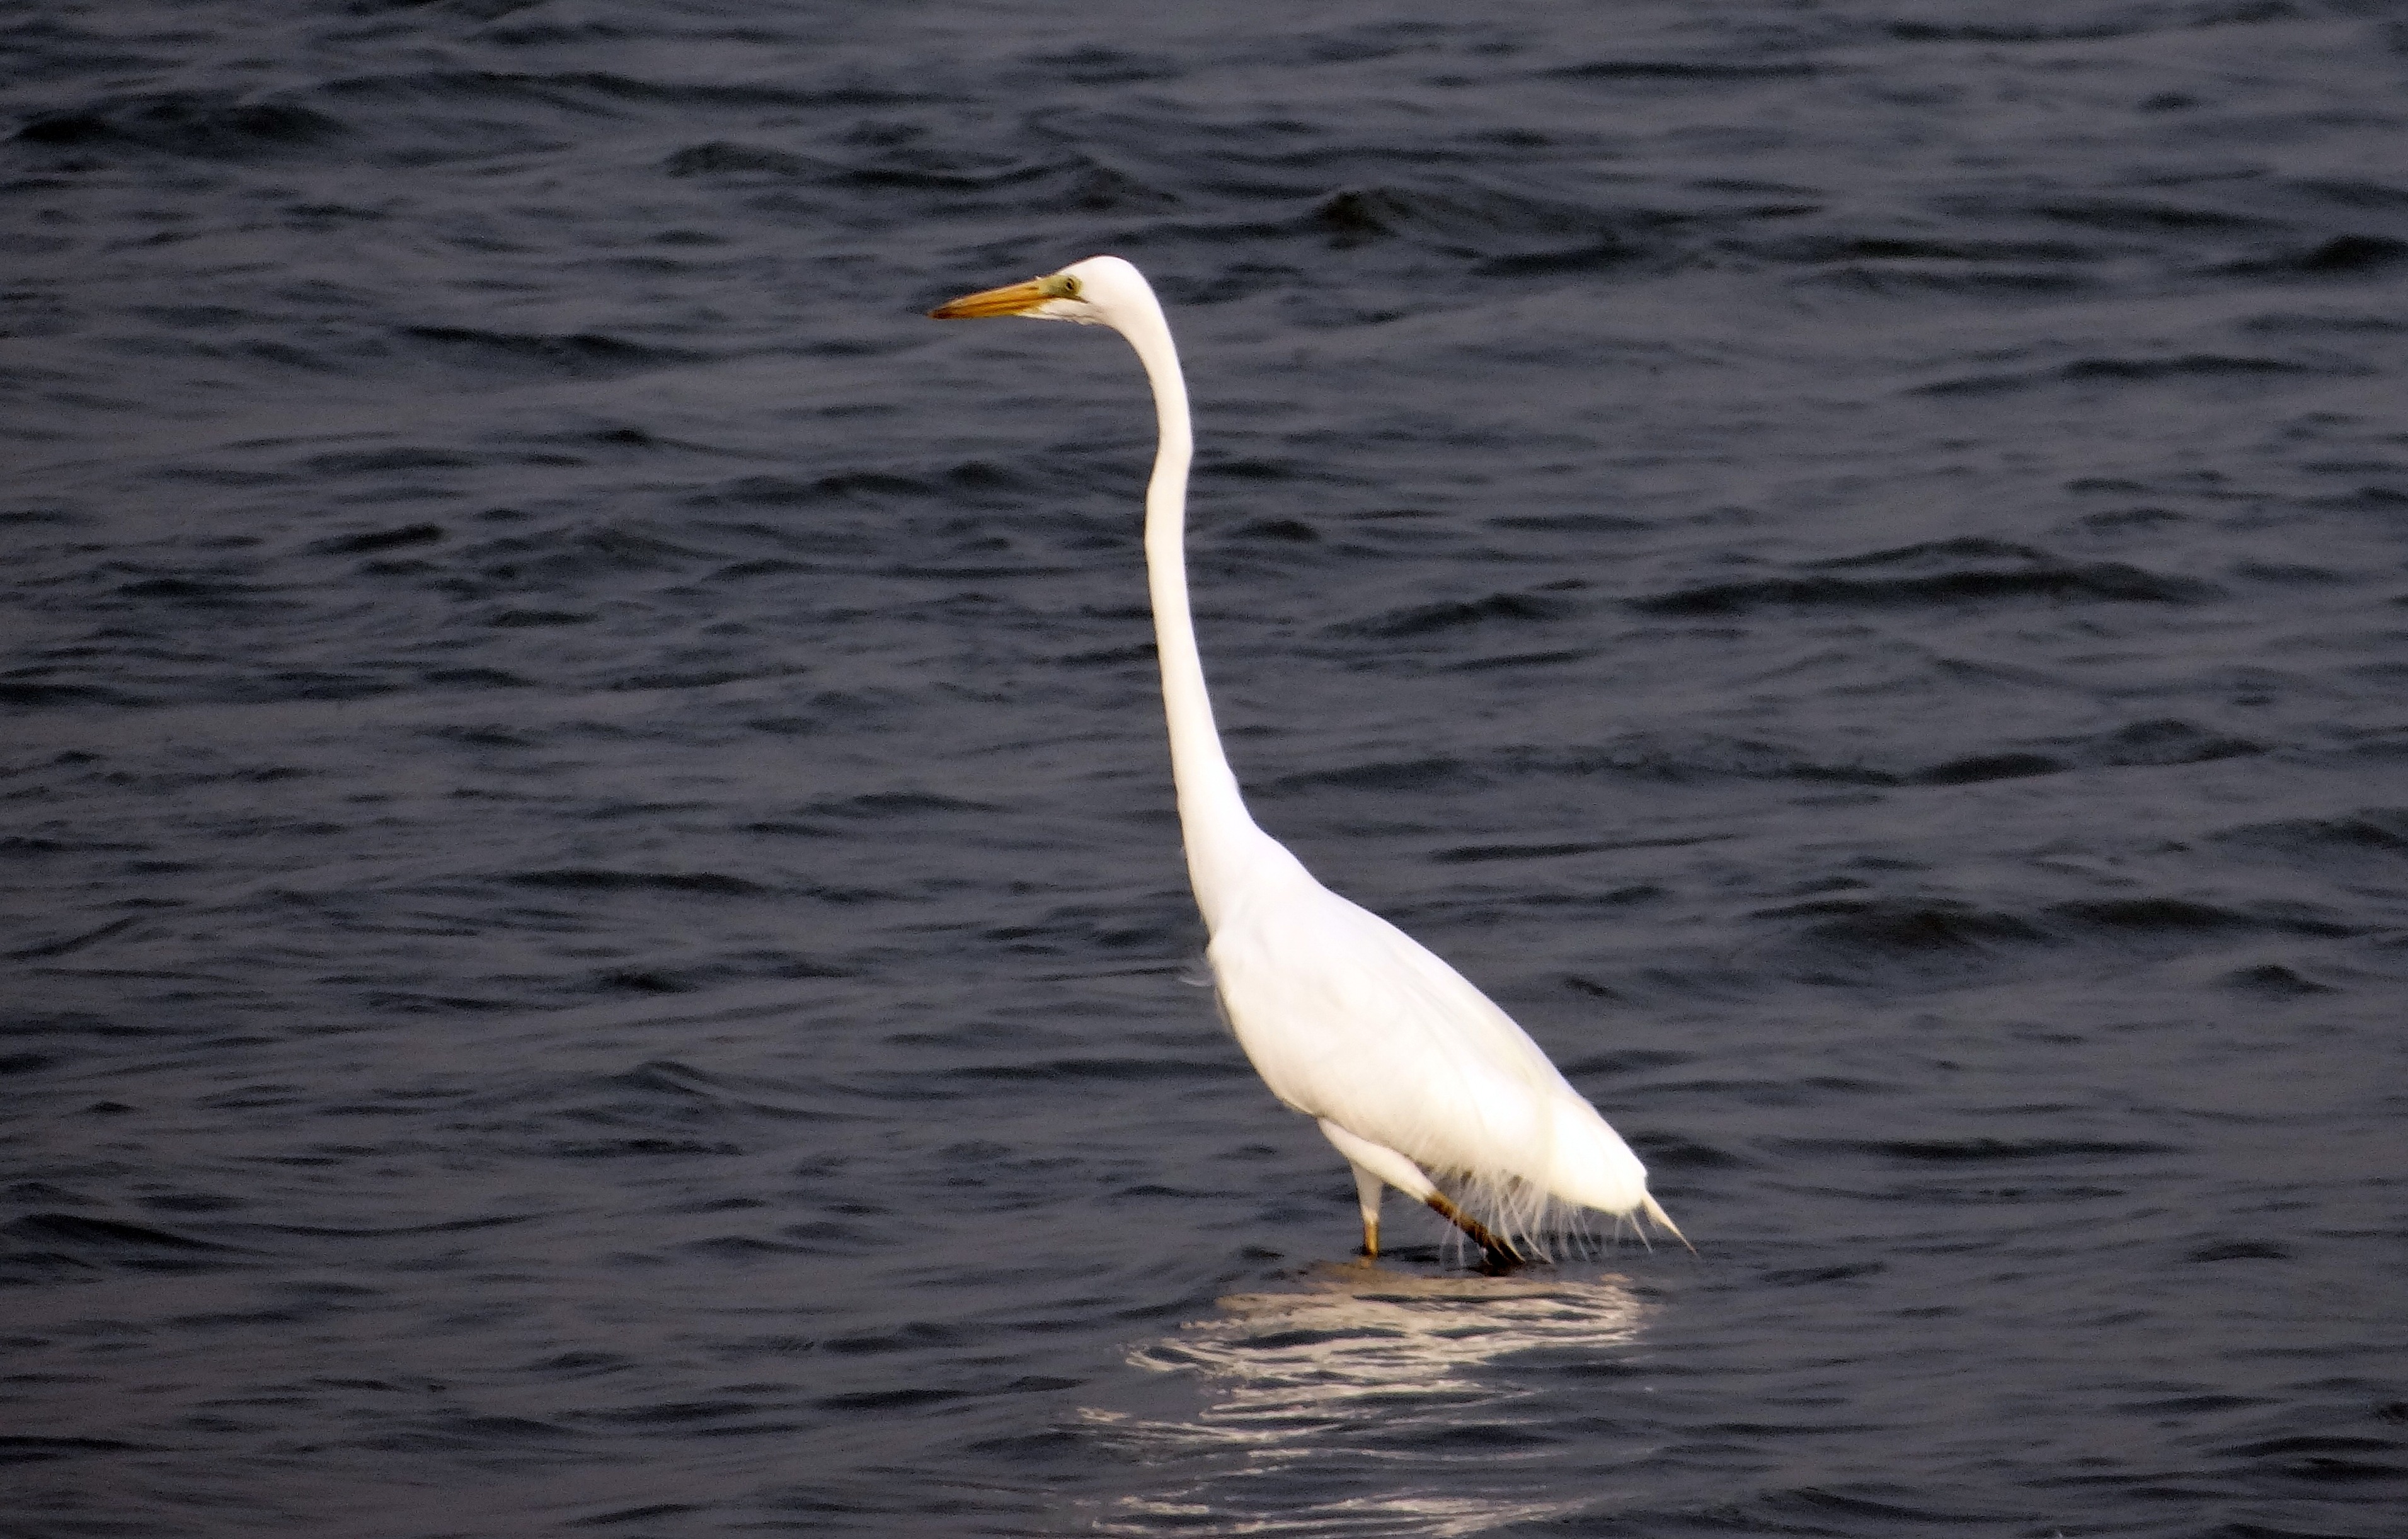
bird, wing, beak, fauna, vertebrate, india, egret, heron, water bird, wader, great egret, ardea alba, great white heron, great white egret, large egret